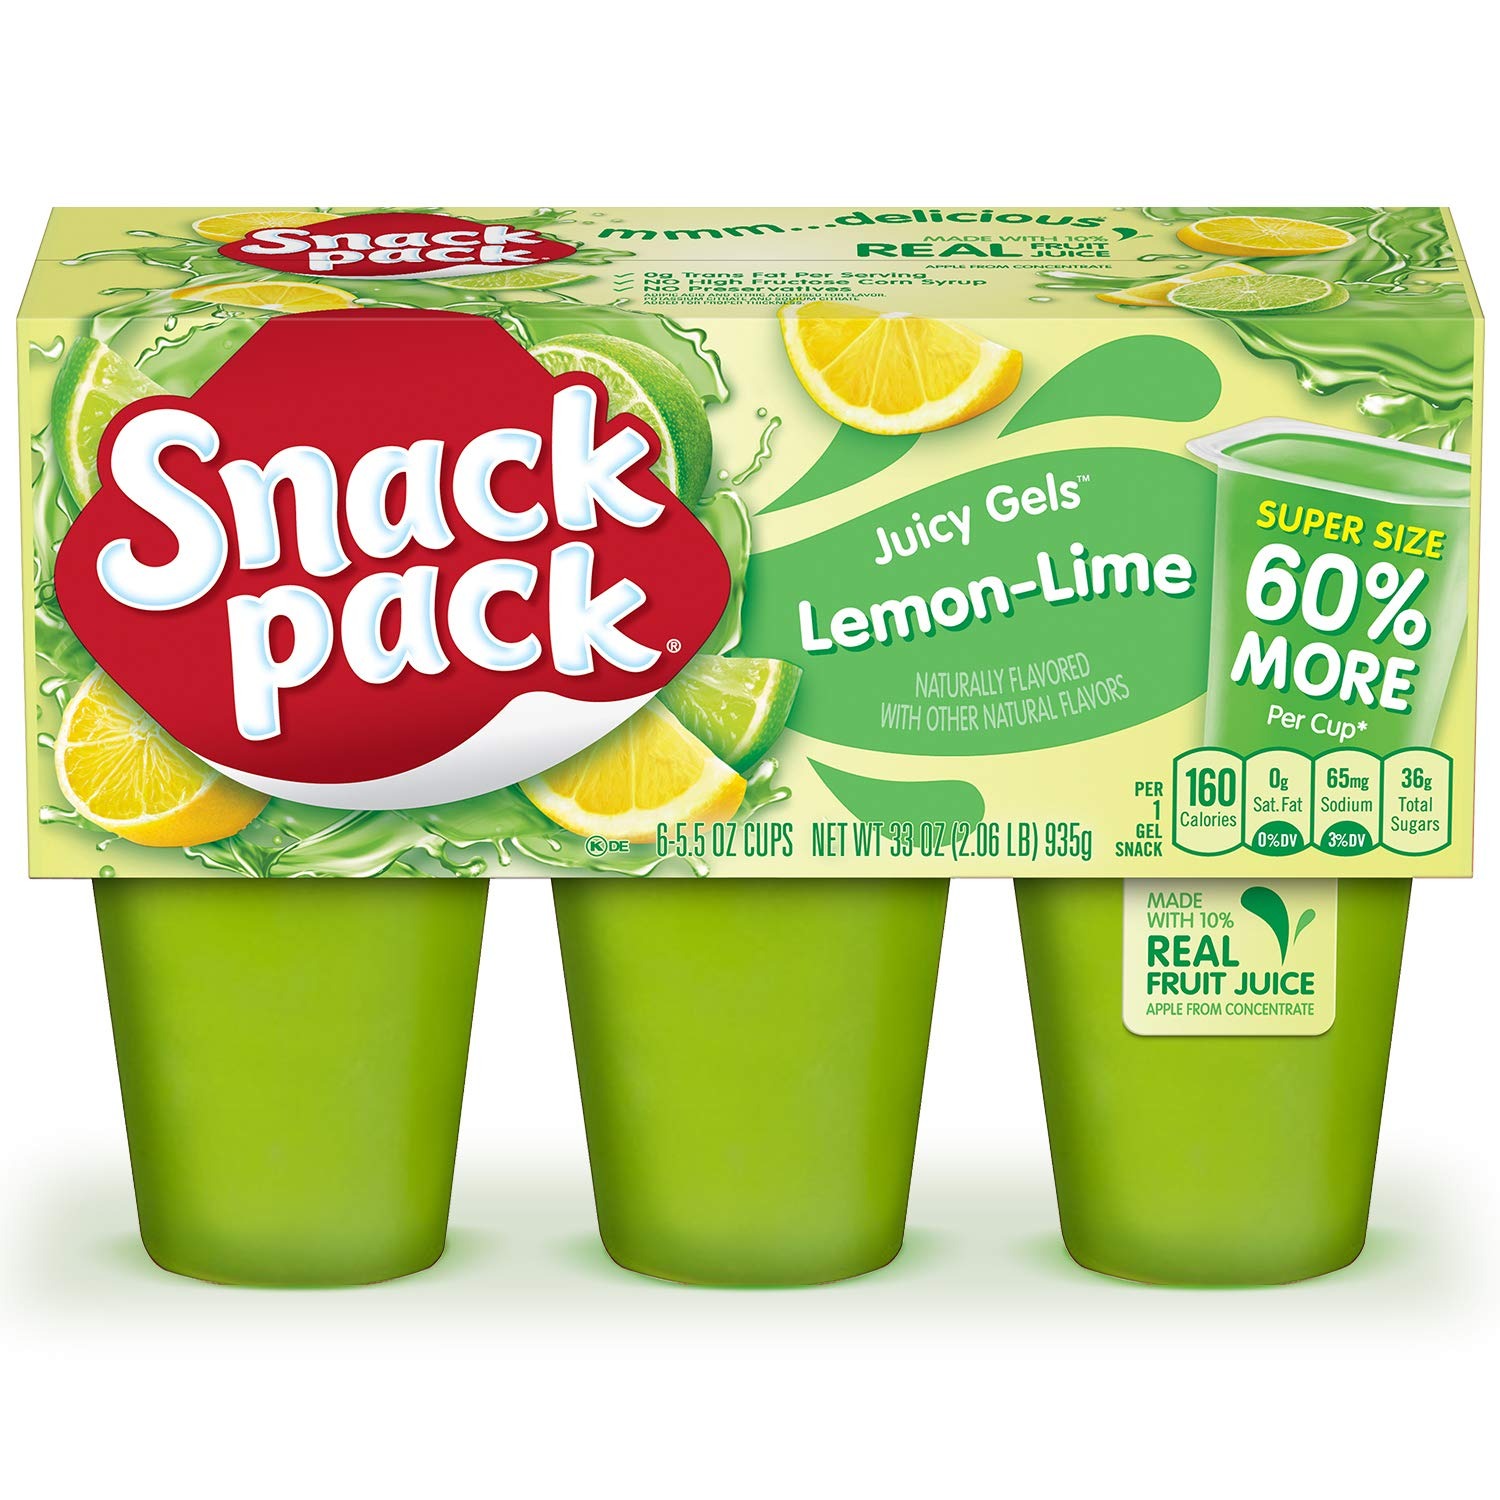
Item Name: Snack Pack Juicy Gels, Lemon Lime, 5.5 Oz, 6 Ct
Bullet Point 1: One 6 ct pack of Snack Pack Lemon Lime Flavored Super Size Juicy Gels
Bullet Point 2: Juicy Gels snack cups that are flavored like classic lemon and lime
Bullet Point 3: Tasty sweet treats that are full of explosive lemon lime flavor that anybody is sure to enjoy
Bullet Point 4: Each snack cup is gluten free and made with no high fructose corn syrup
Bullet Point 5: Gels cups that are perfect for packing in a lunch or enjoying as an after-dinner sweet snack or dessert
Value: 5.5
Unit: Ounce

Price: 4.15